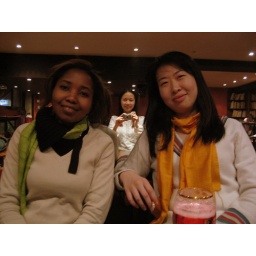
This pix was taken by me through a mirror in a bar near Chatelet